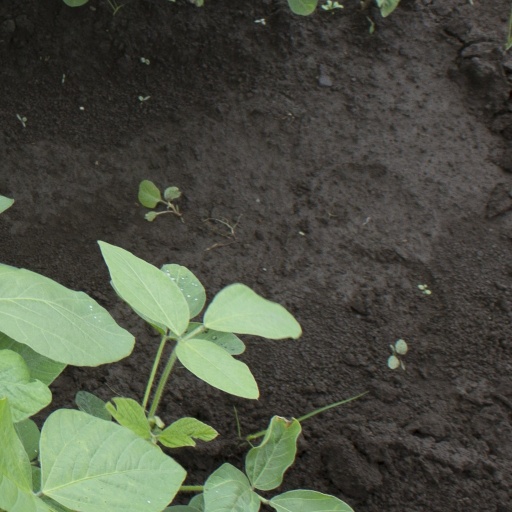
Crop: soybean